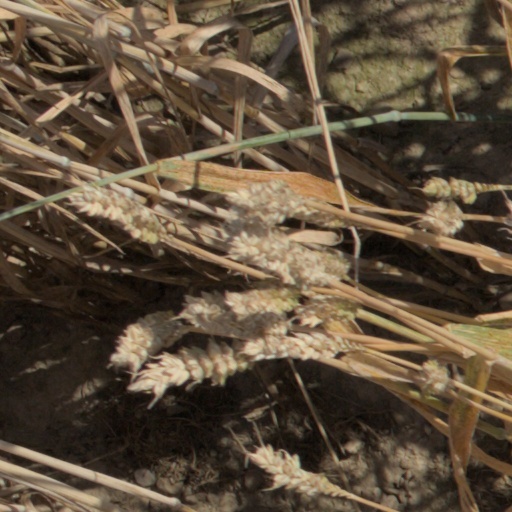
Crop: wheat